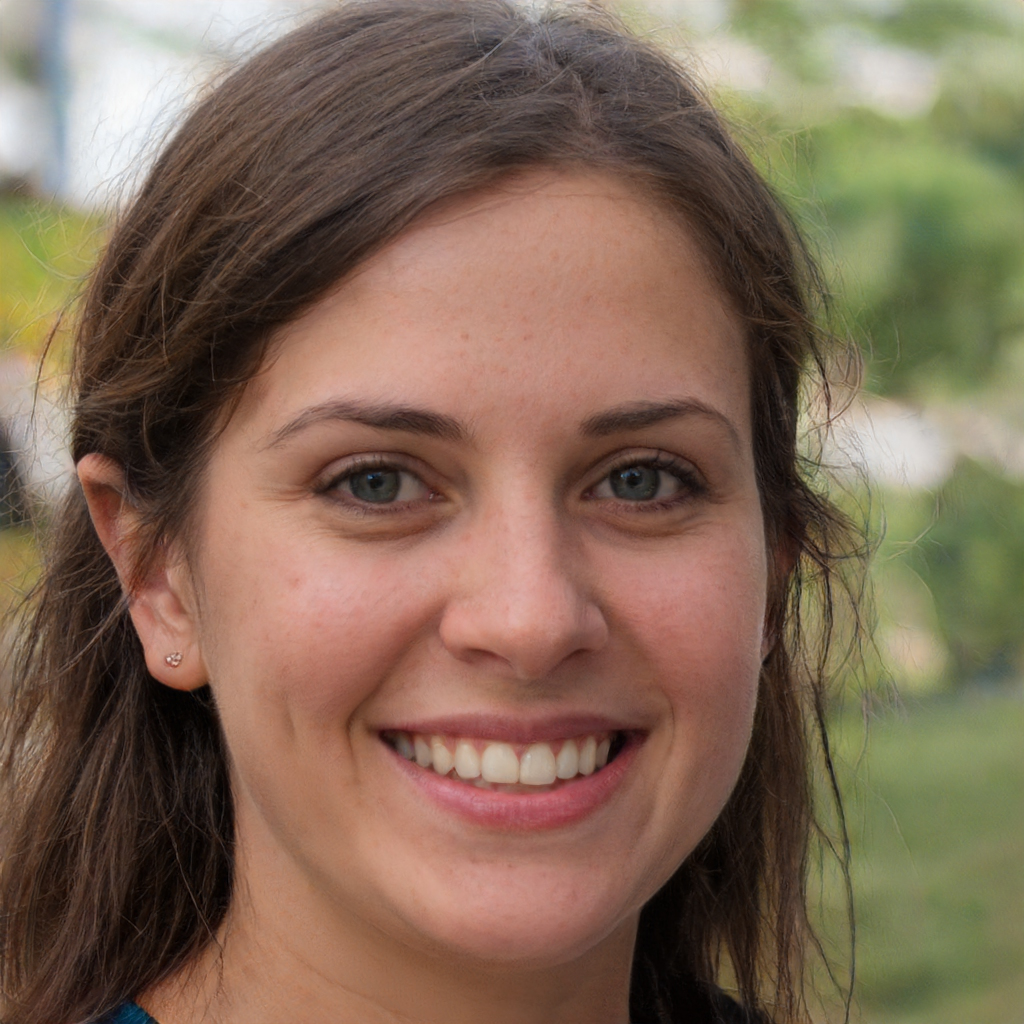
Label: No Watermark